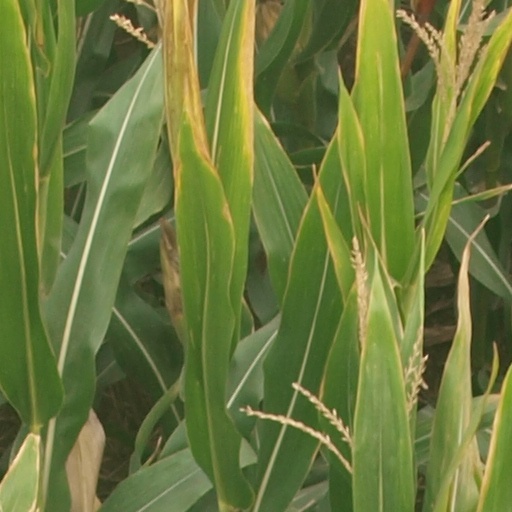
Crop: maize; corn